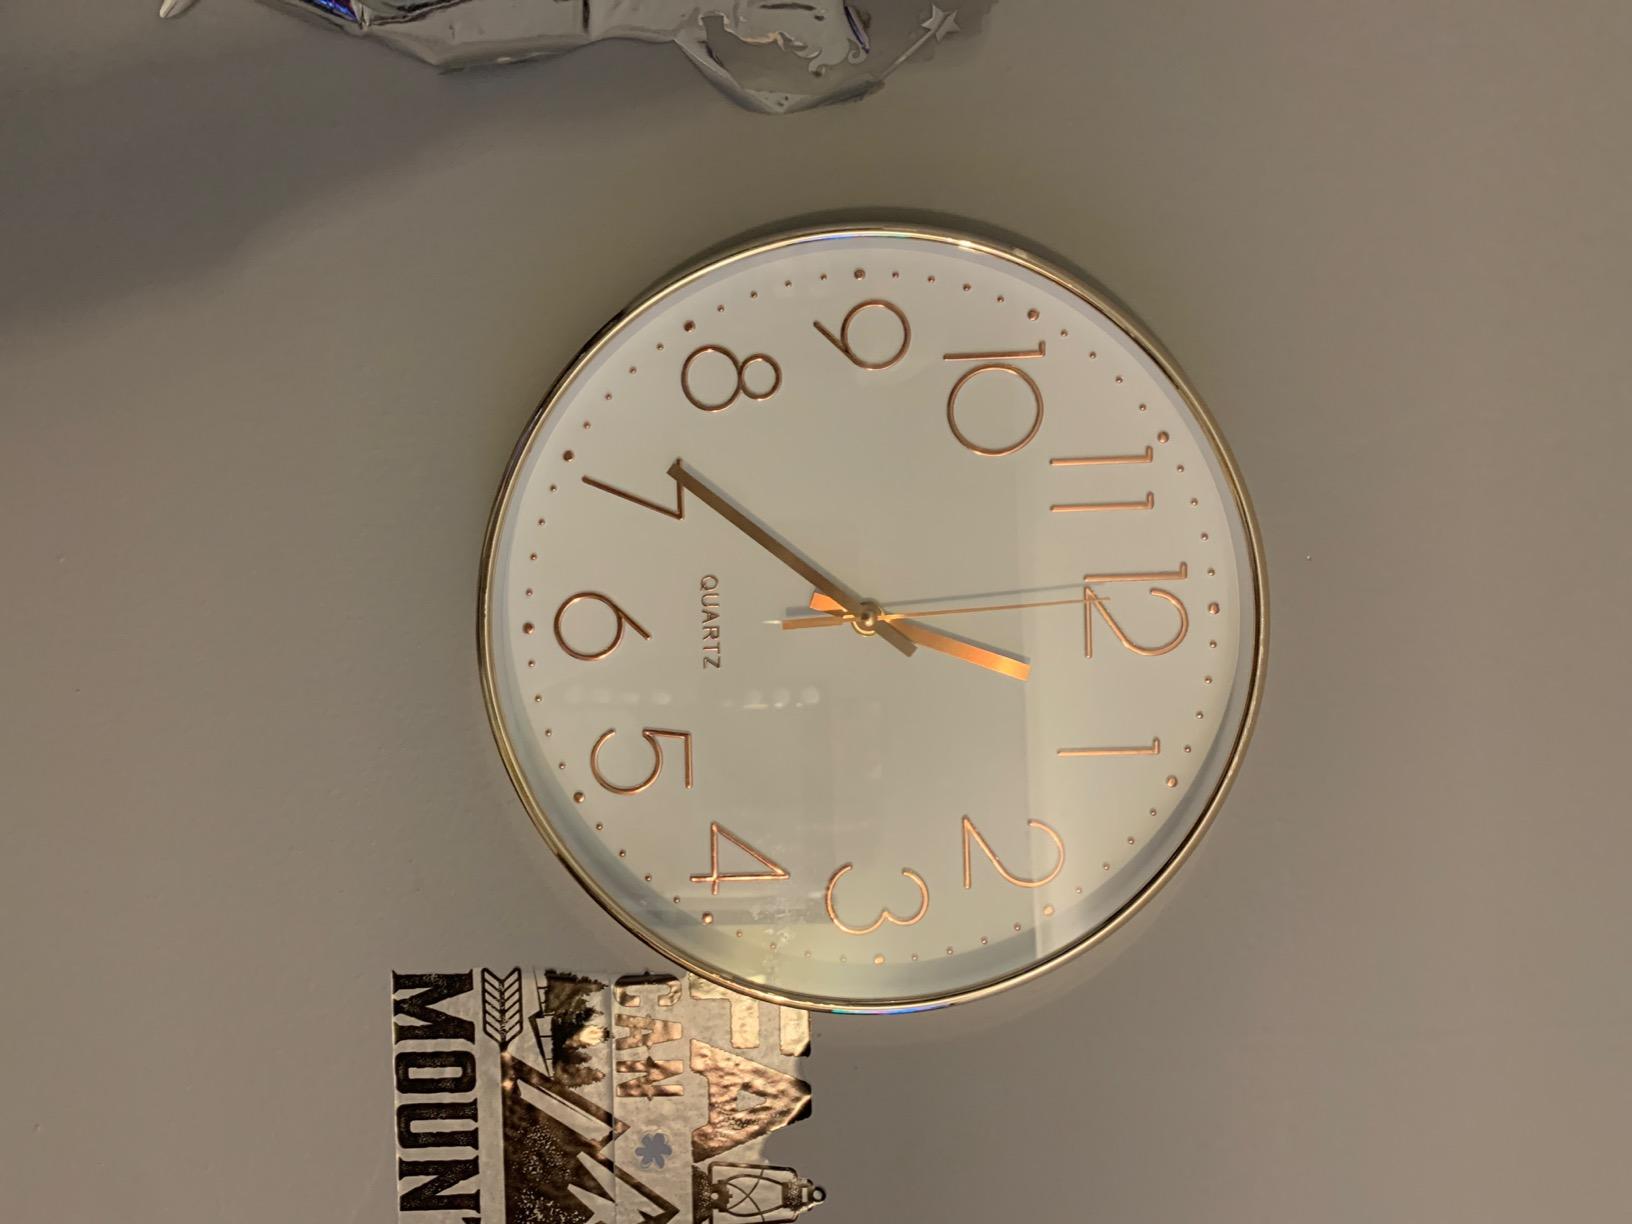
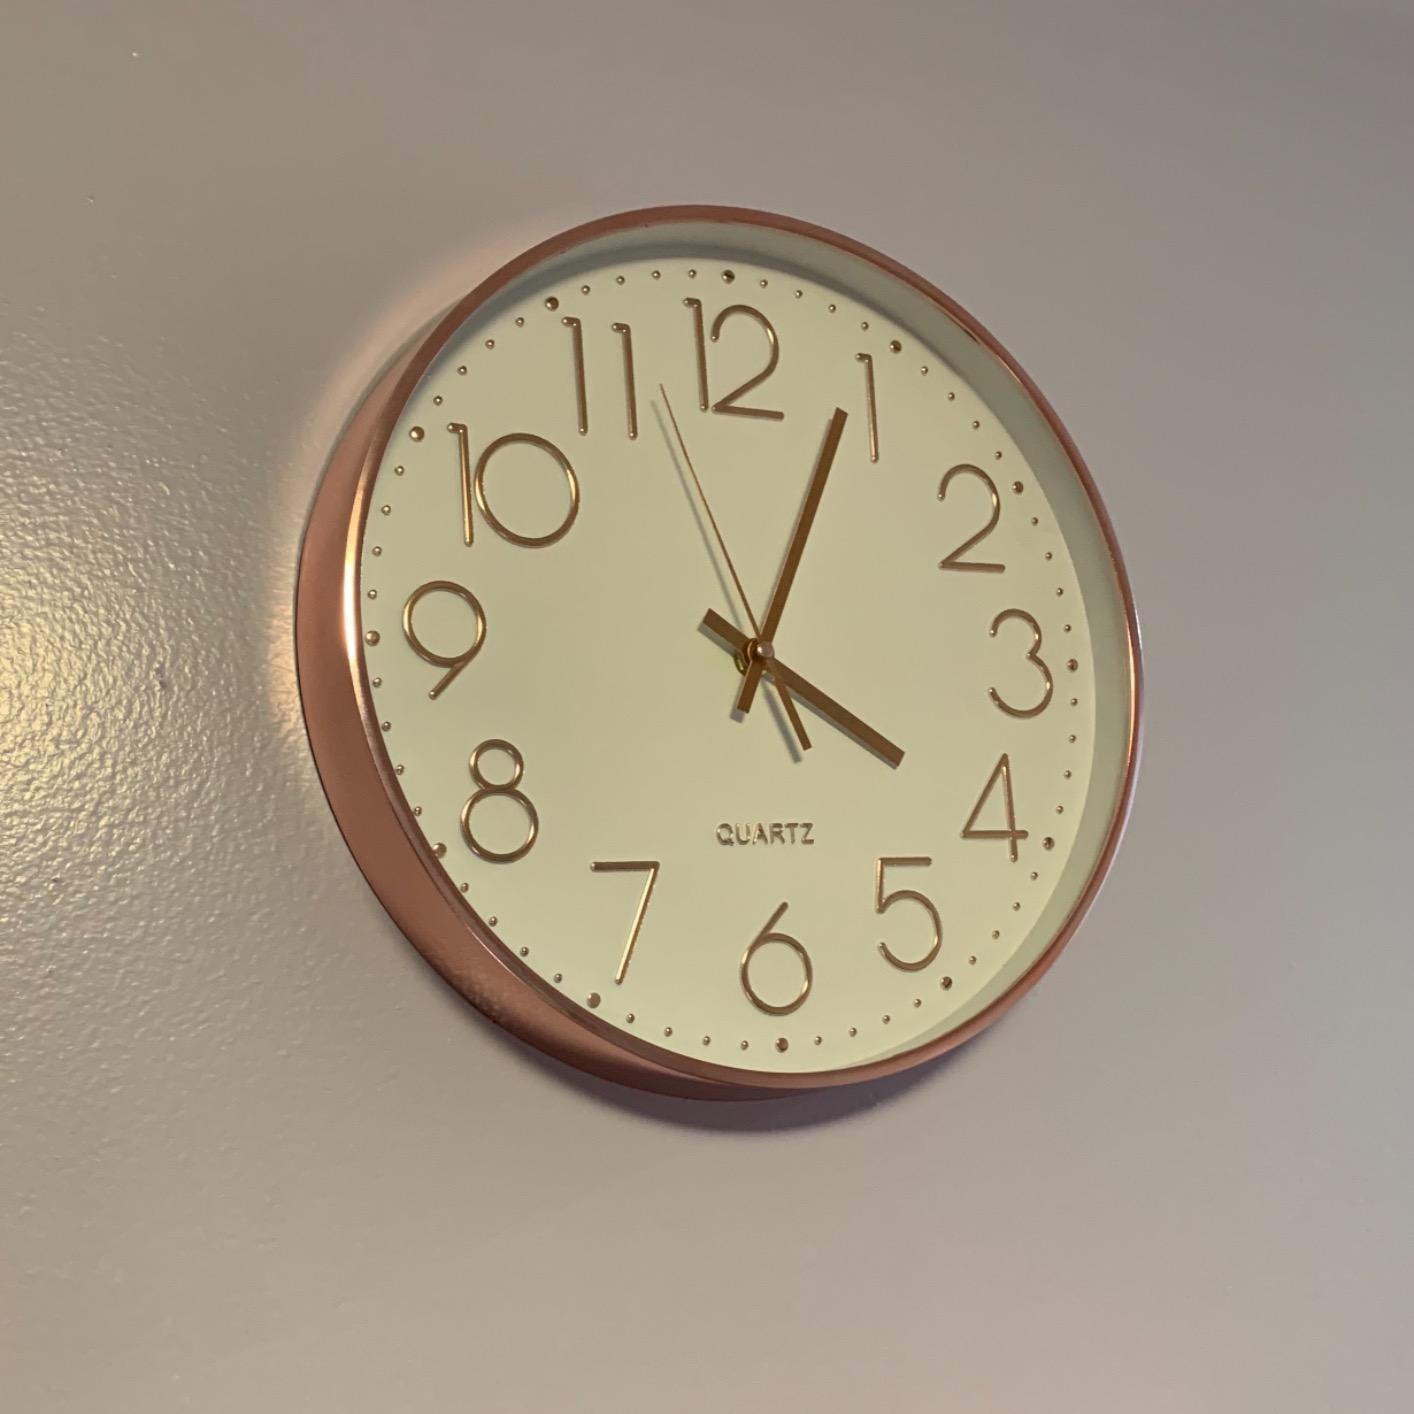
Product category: clock
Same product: yes